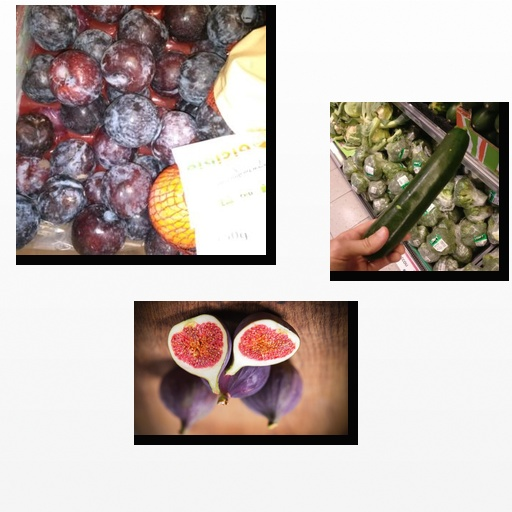
Food items: zucchini, fig, plum